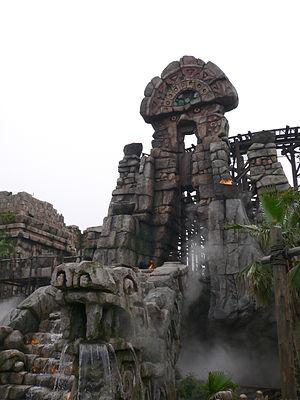
Raging Spirits, située à Tokyo DisneySea, est une attraction de type montagnes russes avec looping unique, basées sur le thème de l'archéologie. Elle partage son principe avec Indiana Jones et le Temple du Péril du Parc Disneyland mais cette dernière possède une thématique sur Indiana Jones.
Hong Kong Disneyland